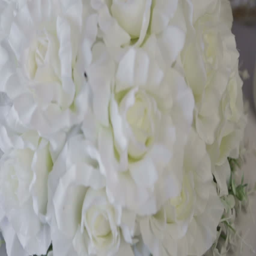
white artificial flowers on the wedding table